Cadex Defence

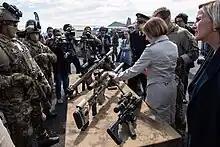
French Minister of Armed Forces, Florence Parly, examines a Cadex CDX-40 during a visit to the French Army Special Forces Command's units in Pau

Cadex Defence produces CDX-MC Kraken multi-caliber rifle, which is based on Cadex Dual Strike chassis.